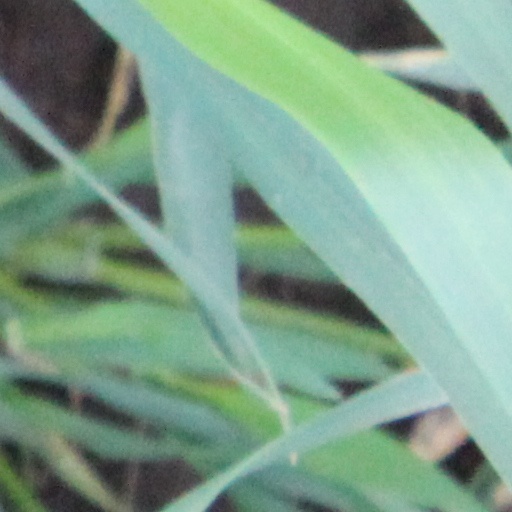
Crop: wheat